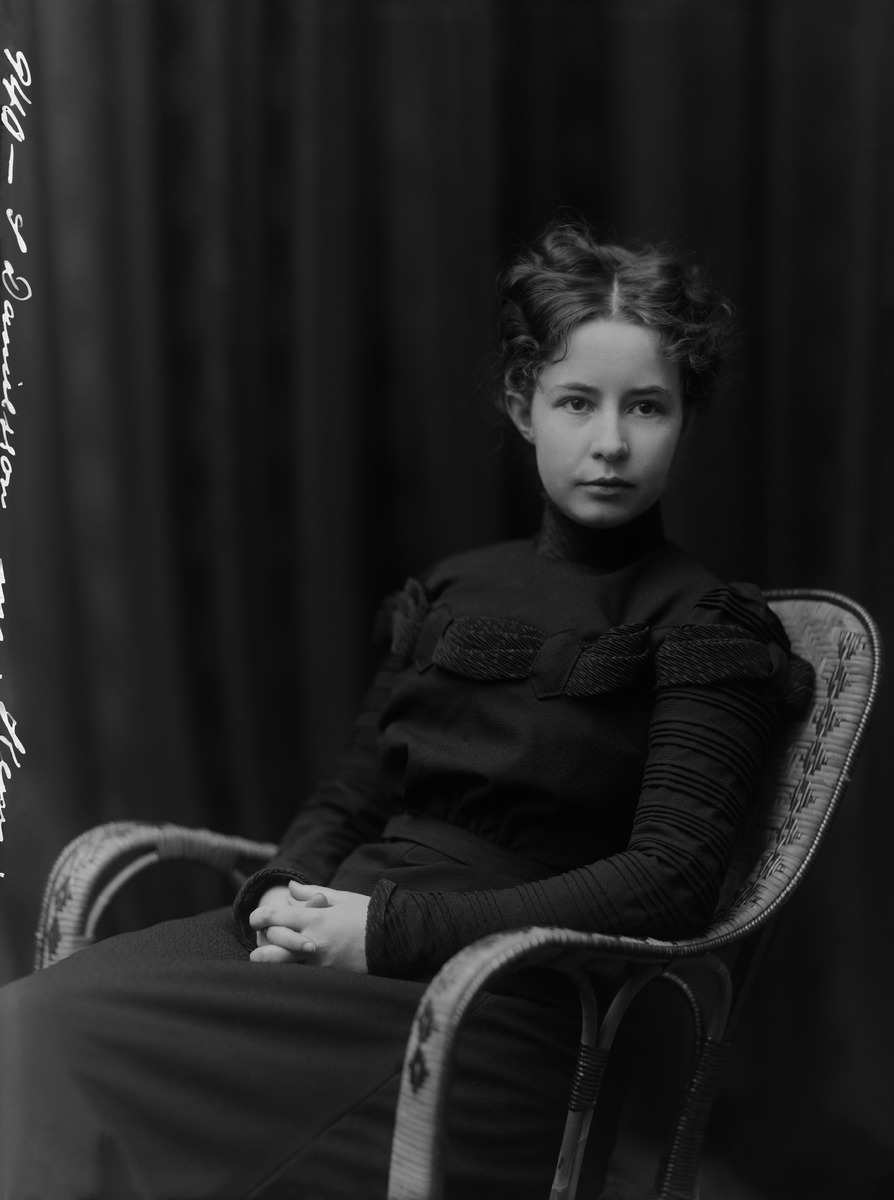
Nainen istumassa korituolissa
sisällön kuvaus: Nainen istumassa korituolissa. Mahdollisesti Saga Danielsson (1885–1983). mustavalkoinen
Kuvaaja: Nyblin, Daniel, valokuvaaja
Ajankohta: kuvausaika 1910 -luku
Aiheet: Danielsson,  ,, naisten vaatteet, leningit, kampaukset